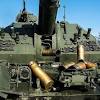
Label: 2S19_MSTA